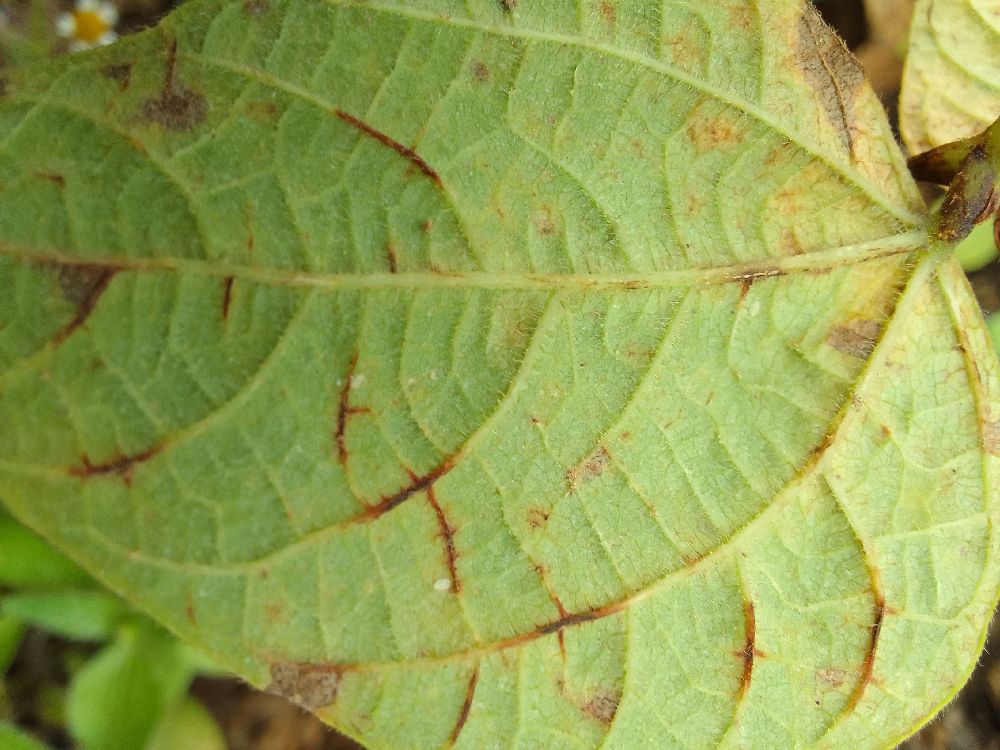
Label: anthracnose